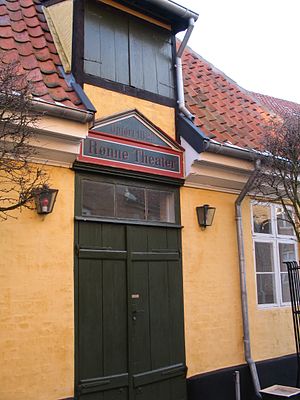
Fredede bygninger i Bornholms Regionskommune
Rønne Theater er et teater der blev opført i 1783 og udvidet i 1823 og ligger på hjørnet af Østergade og Teaterstræde i Rønne på Bornholm. bygning=23542607 This is a photo of a listed building in Denmark, number 400-211620-1 in the Heritage Agency of Denmark database for Listed Buildings.
Denne liste over fredede bygninger i Bornholms Regionskommune viser alle fredede bygninger i Bornholms Regionskommune, bortset fra kirker. Listen bygger på data fra Kulturarvsstyrelsen.